COVID-19 pandemic in Delhi

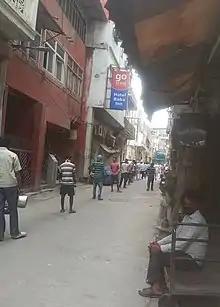
Jobless migrant workers at Delhi queuing up, maintaining social distancing, for free lunch during lockdown (14 April 2020).

The first case of the COVID-19 pandemic in the Indian capital of Delhi was reported on 2 March 2020. Delhi has the seventh-highest number of confirmed cases of COVID-19 in India. The total number of cases reported as of Apr 2022, is 1,867,572 consisting of 26,158 deaths and 1,840,342 who have recovered.